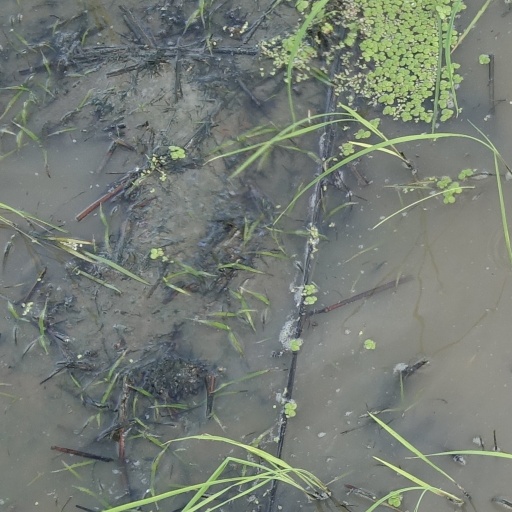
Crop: rice